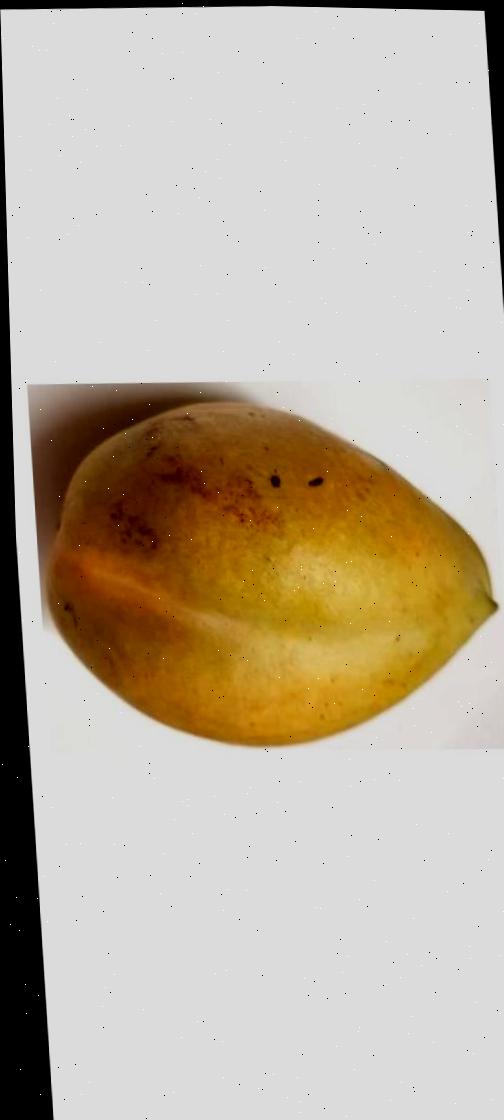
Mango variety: Bari-11